1947–48 Aston Villa F.C. season

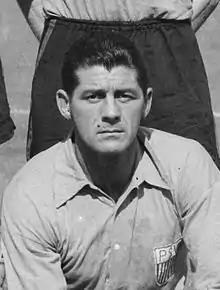
Trevor Ford, top scorer 1947–48 1948-49 and 1949-50

Aston Villa played the 1947–48 English football season in the Football League First Division, the top-tier of English football.